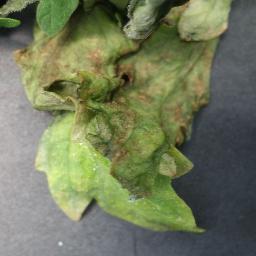
Label: Tomato___Late_blight